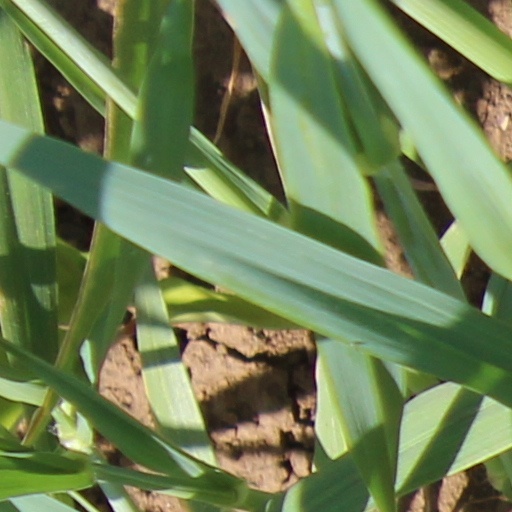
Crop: wheat